Georges Brassens

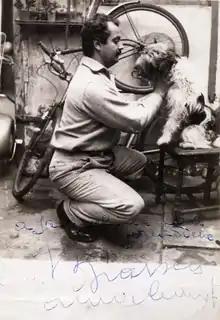
Brassens in 1952

He toured with Pierre Louki, who wrote a book of recollections entitled "Avec Brassens" (éditions Christian Pirot, 1999). After 1952, Brassens rarely left France. A few trips to Belgium and Switzerland; a month in Canada (1961, recording issued on CD in 2011) and another in North Africa were his only trips outside France – except for his concerts in Wales in 1970 and 1973 (Cardiff). His concert at Cardiff's Sherman Theatre in 1973 saw Jake Thackray — a great admirer of his work – open for him.